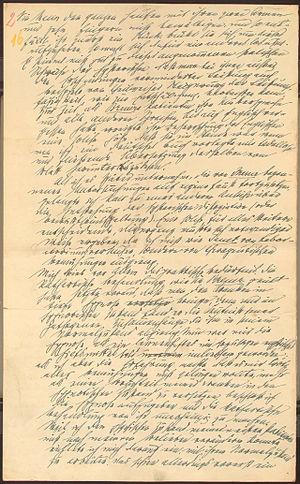
Ernst Lanzer est un juriste autrichien, analysé par Sigmund Freud qui le désigne sous le pseudonyme de « l'homme aux rats » en référence aux idées obsédantes que ce dernier rapporte. La cure conduite par Freud débuta en octobre 1907 et sera publiée deux ans plus tard sous le titre Bemerkungen über einen Fall von Zwangsneurose [en français, Notes sur un cas de névrose obsessionnelle] et en français, dans le volume Cinq psychanalyses, en 1935.